Doca (footballer)

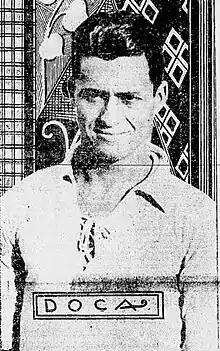
Doca in 1930

Alfredo "Doca" de Almeida Rêgo (14 May 1905 Sant'Ana do Livramento, Rio Grande do Sul, Brazil – 30 July 1988, Rio de Janeiro, Brazil) was a Brazilian football player. He played for the Brazil national team. He was part of the delegation of the national team at the 1930 World Cup, but he was not included in the squad of 22 players, as was Humberto de Araujo Benevenuto.